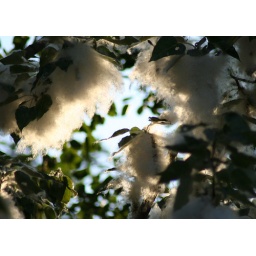
tree by the road 4